Jacques Chirac's second term as President of France

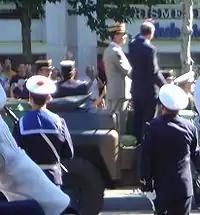
While Jacques Chirac was reviewing troops in a motorcade such as this one on Bastille Day 2002, he was shot at by a bystander.

The left-wing Socialist Party being in thorough disarray following Jospin's defeat, Chirac reorganized politics on the right, establishing a new party — initially called the Union of the Presidential Majority, then the Union for a Popular Movement (UMP). The RPR had broken down – a number of members had formed Eurosceptic breakaways. While the Giscardian liberals of the Union of French Democracy (UDF) had moved sharply to the right. The UMP won the parliamentary elections that followed the presidential poll with ease.